Archaeological remnants of the Jerusalem Temple

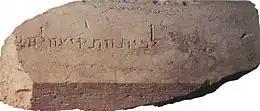
The Trumpeting Place inscription, a stone (2.43×1 m) with Hebrew writing ""To the Trumpeting Place"" uncovered during archaeological excavations by Benjamin Mazar at the southern foot of the Temple Mount once marked the place where a priest stood to blow a trumpet ushering in the Sabbath in the Herodian period.

Several kinds of archaeological remnants of the Jerusalem Temple exist. Those for what is customarily called Solomon's Temple are indirect and some are challenged. There is extensive physical evidence for the temple called the Second Temple that was built by returning exiles around 516 BCE and stood until its destruction by Rome in the year 70 CE. There is limited physical evidence of Solomon's Temple, although it is still widely accepted to have existed.